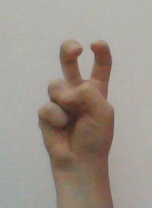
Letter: toot